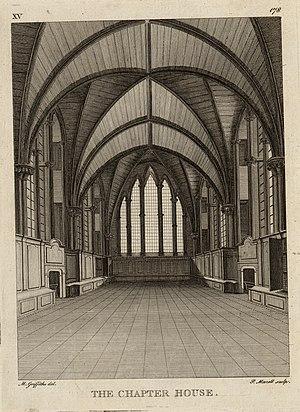
Hughes de Cyfeiliog, 5ᵉ comte de Chester, nommé également Hugues de Kevelioc, est un magnat Anglo-Normands qui est actif en Angleterre, au Pays de Galles en Irlande et en France pendant le règne du roi Henri II d'Angleterre.